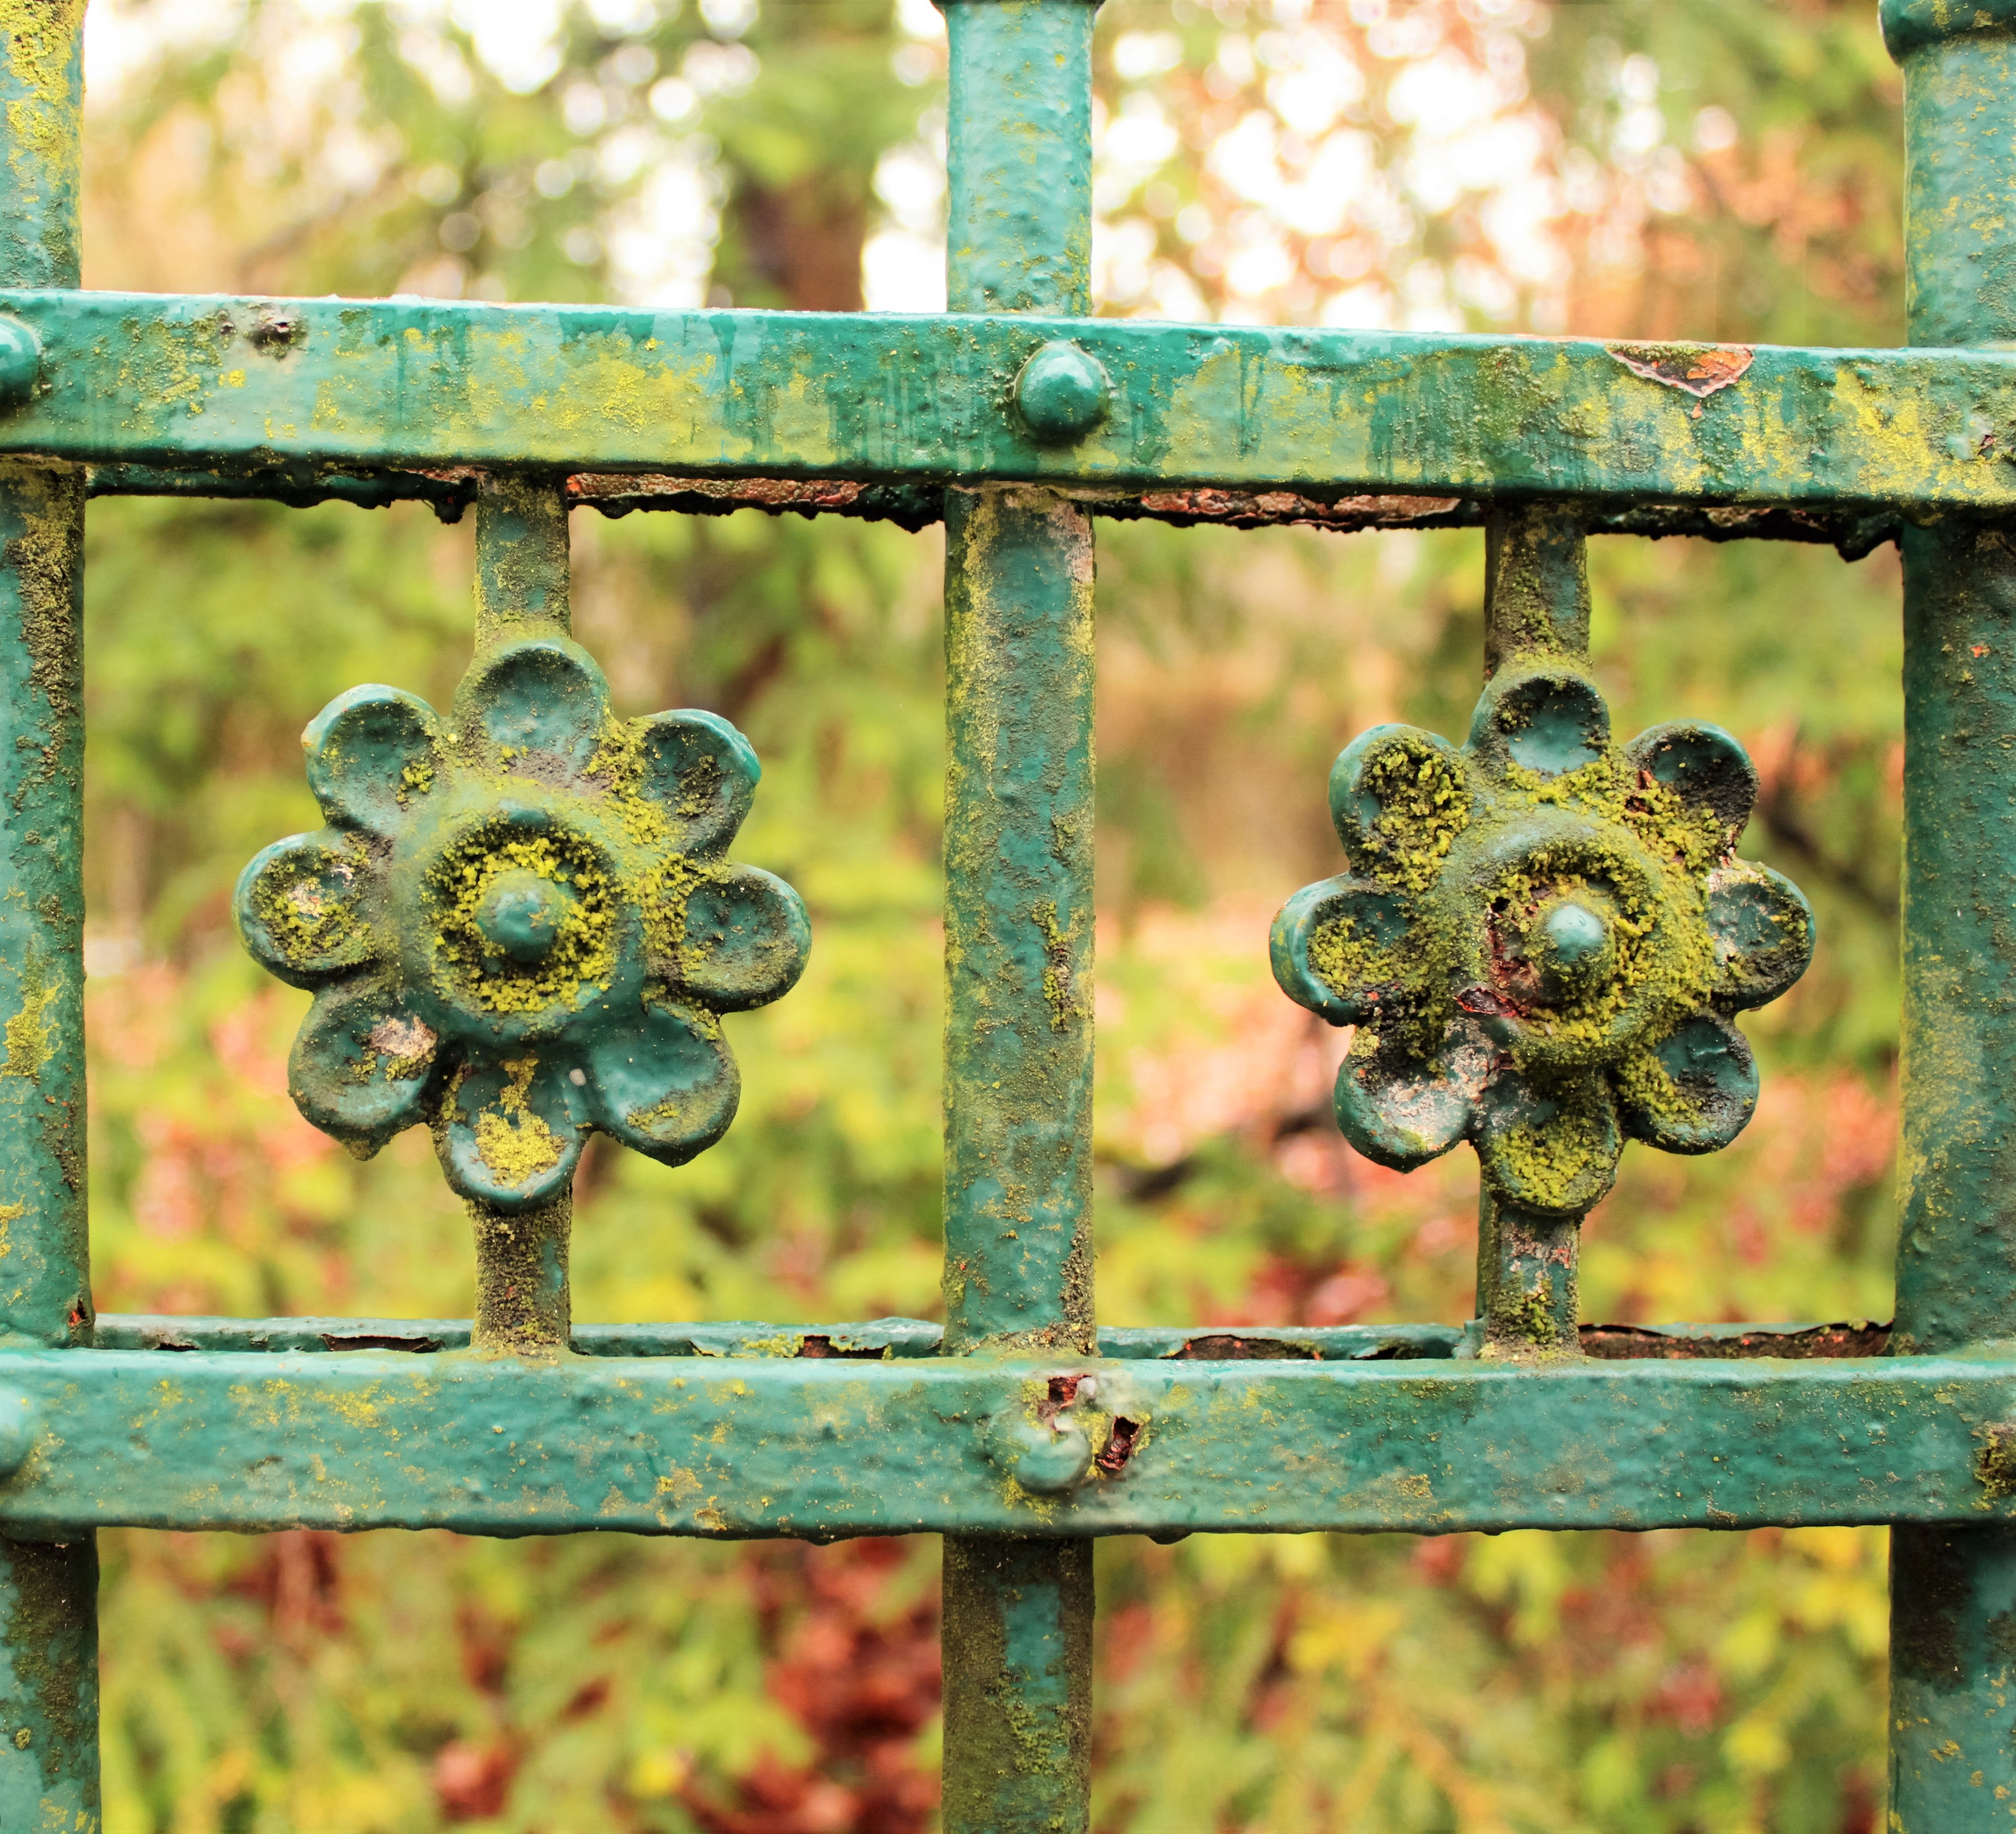
fence, wood, leaf, flower, window, pattern, green, autumn, metal, goal, material, design, of course, bemoost